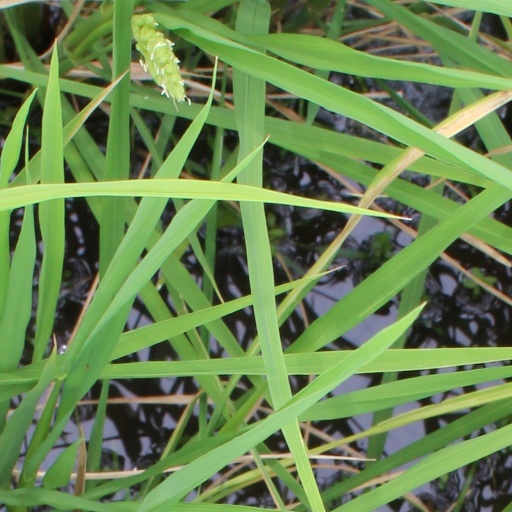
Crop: rice